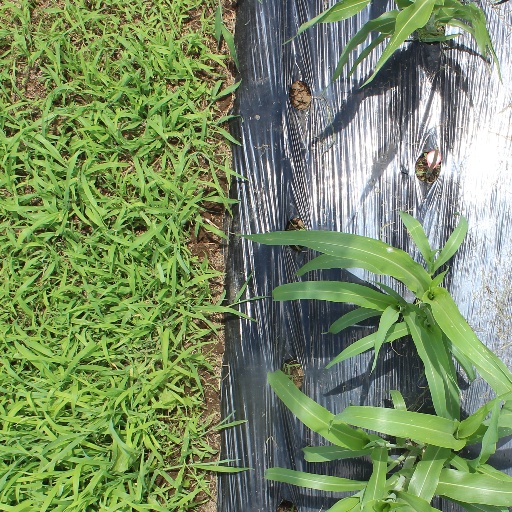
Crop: sorghum